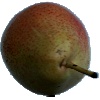
Label: pear_forelle